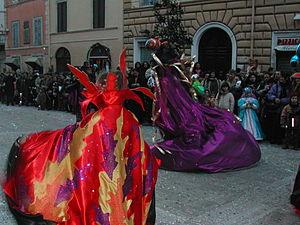
Tivoli est une ville de la province de Rome, dans la région du Latium, en Italie. Très ancienne cité datant d'avant la colonisation romaine, elle fut, selon la tradition et quelques éléments archéologiques, fondée en 1215 av. J.-C., bien que ses plus anciens vestiges, que constituent les murs d'enceinte, datent du IVᵉ siècle av. J.-C. Elle connut, sous le nom de « Tibur », un apogée durant la période romaine, avec la construction par l'empereur Hadrien de sa résidence de villégiature, la villa d'Hadrien, au début du IIᵉ siècle. Durant toute cette période, la ville s'enrichit grâce à l'extraction de travertin, servant à la construction des palais romains, et également grâce à ses eaux thermales réputées. De la Renaissance au XIXᵉ siècle, divers cardinaux et papes relèvent l'attrait de la ville par la construction de la villa d'Este, qui reste l'un des plus importants exemples et modèles de jardins d'eau de cette période, ayant attiré de très nombreux artistes européens, peintres, poètes ou musiciens voyageant dans la campagne romaine.